Olga Zubarry

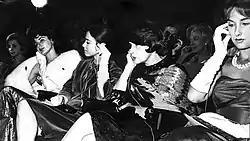
Zubarry at the premier of the Berlin (Germany) Film Festival in 1961. Left to right: unknown woman, Isabel Sarli, Zubarry, Tita Merello, unknown actress in second row and Mirtha Legrand.

Zubarry appeared in "A hierro muere" in 1962 with Alberto de Mendoza, "Invasión" by writer Jorge Luis Borges (1969), "Crecer de golpe" (1976), "¿Somos?" (1982) and "Plaza de almas" (1997). In her career, she made over 60 films.